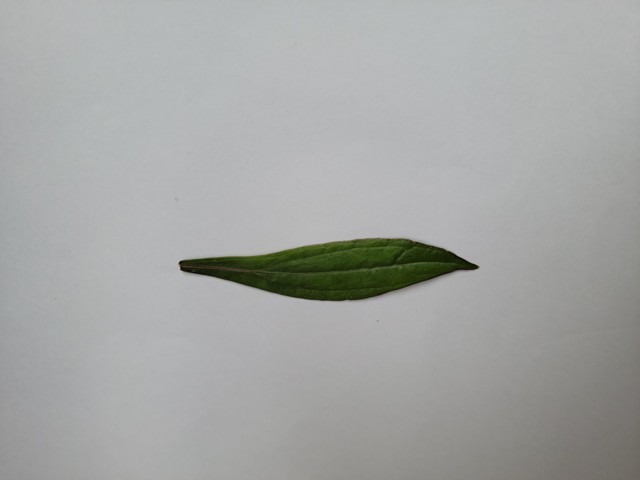
Plant: ayapan